Deutsche Orientbank

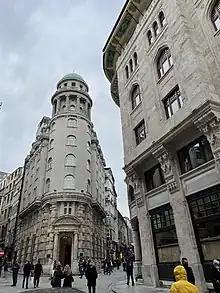
Former head office in Sirkeci, Istanbul (left), later "Orientbank Hotel"

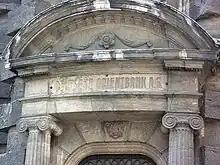
The Orientbank's name on its former branch building in Sirkeci

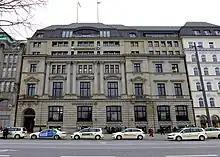
Former branch in Hamburg, Jungfernstieg 22

The Deutsche Orientbank (DOB) was a German bank, founded in 1905-1906 in Berlin and merged into Dresdner Bank in 1931-1932. It was originally intended for financing ventures in the Ottoman Empire and the Khedivate of Egypt.